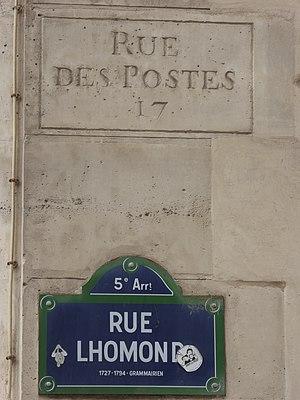
Rue des Postes rue Lhomond
La rue Lhomond est une voie du 5ᵉ arrondissement de Paris située dans le quartier du Val-de-Grâce.